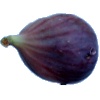
Label: Fig 1